Jarrod Sammut

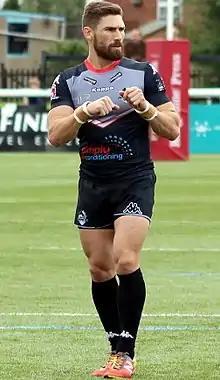
Sammut playing for the London Broncos in 2017

On 5 December 2019 it was announced that Sammut would join the Leigh Centurions.